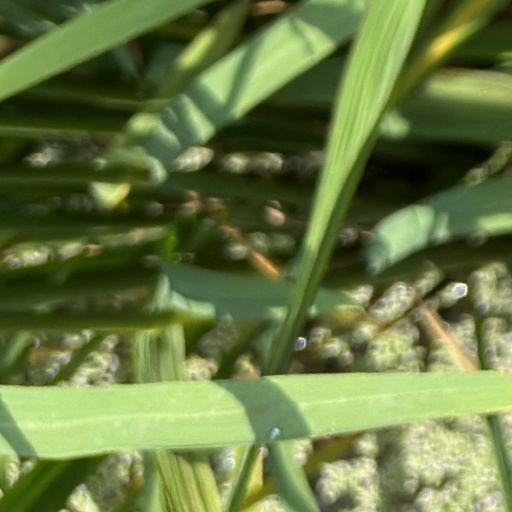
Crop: rice